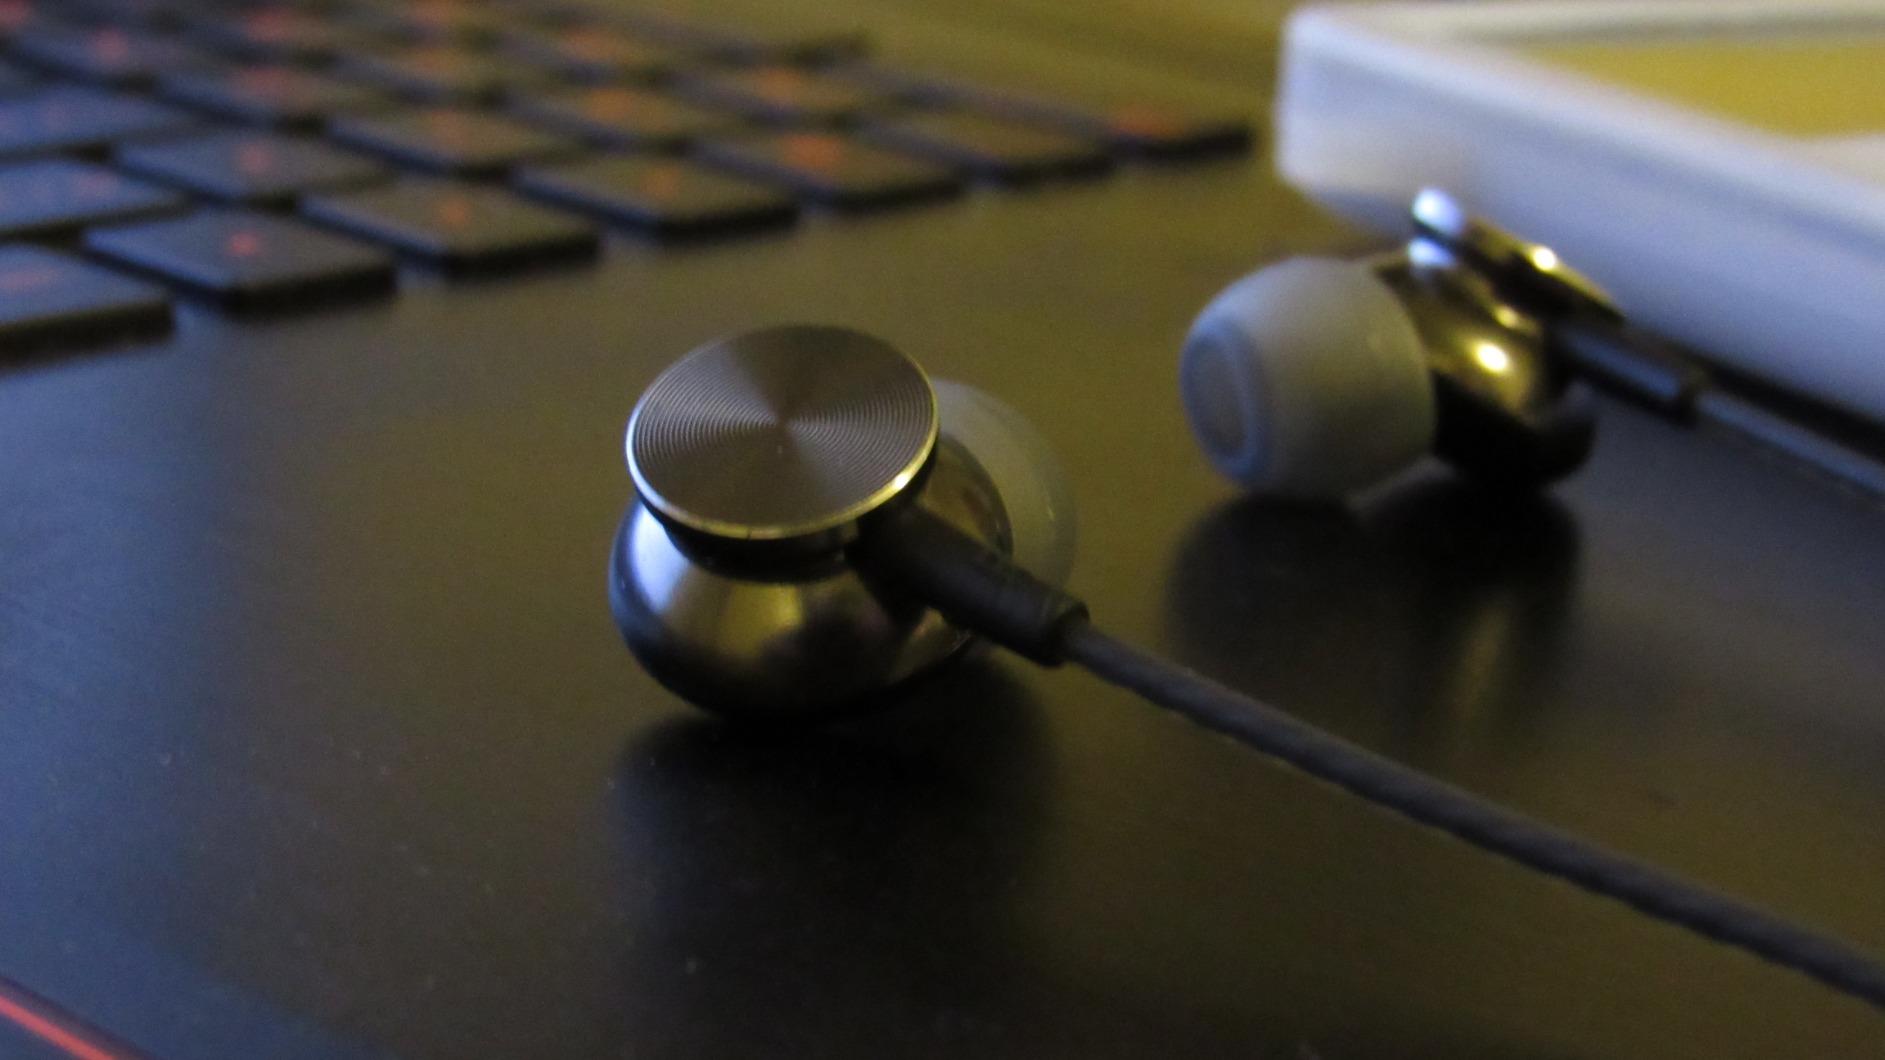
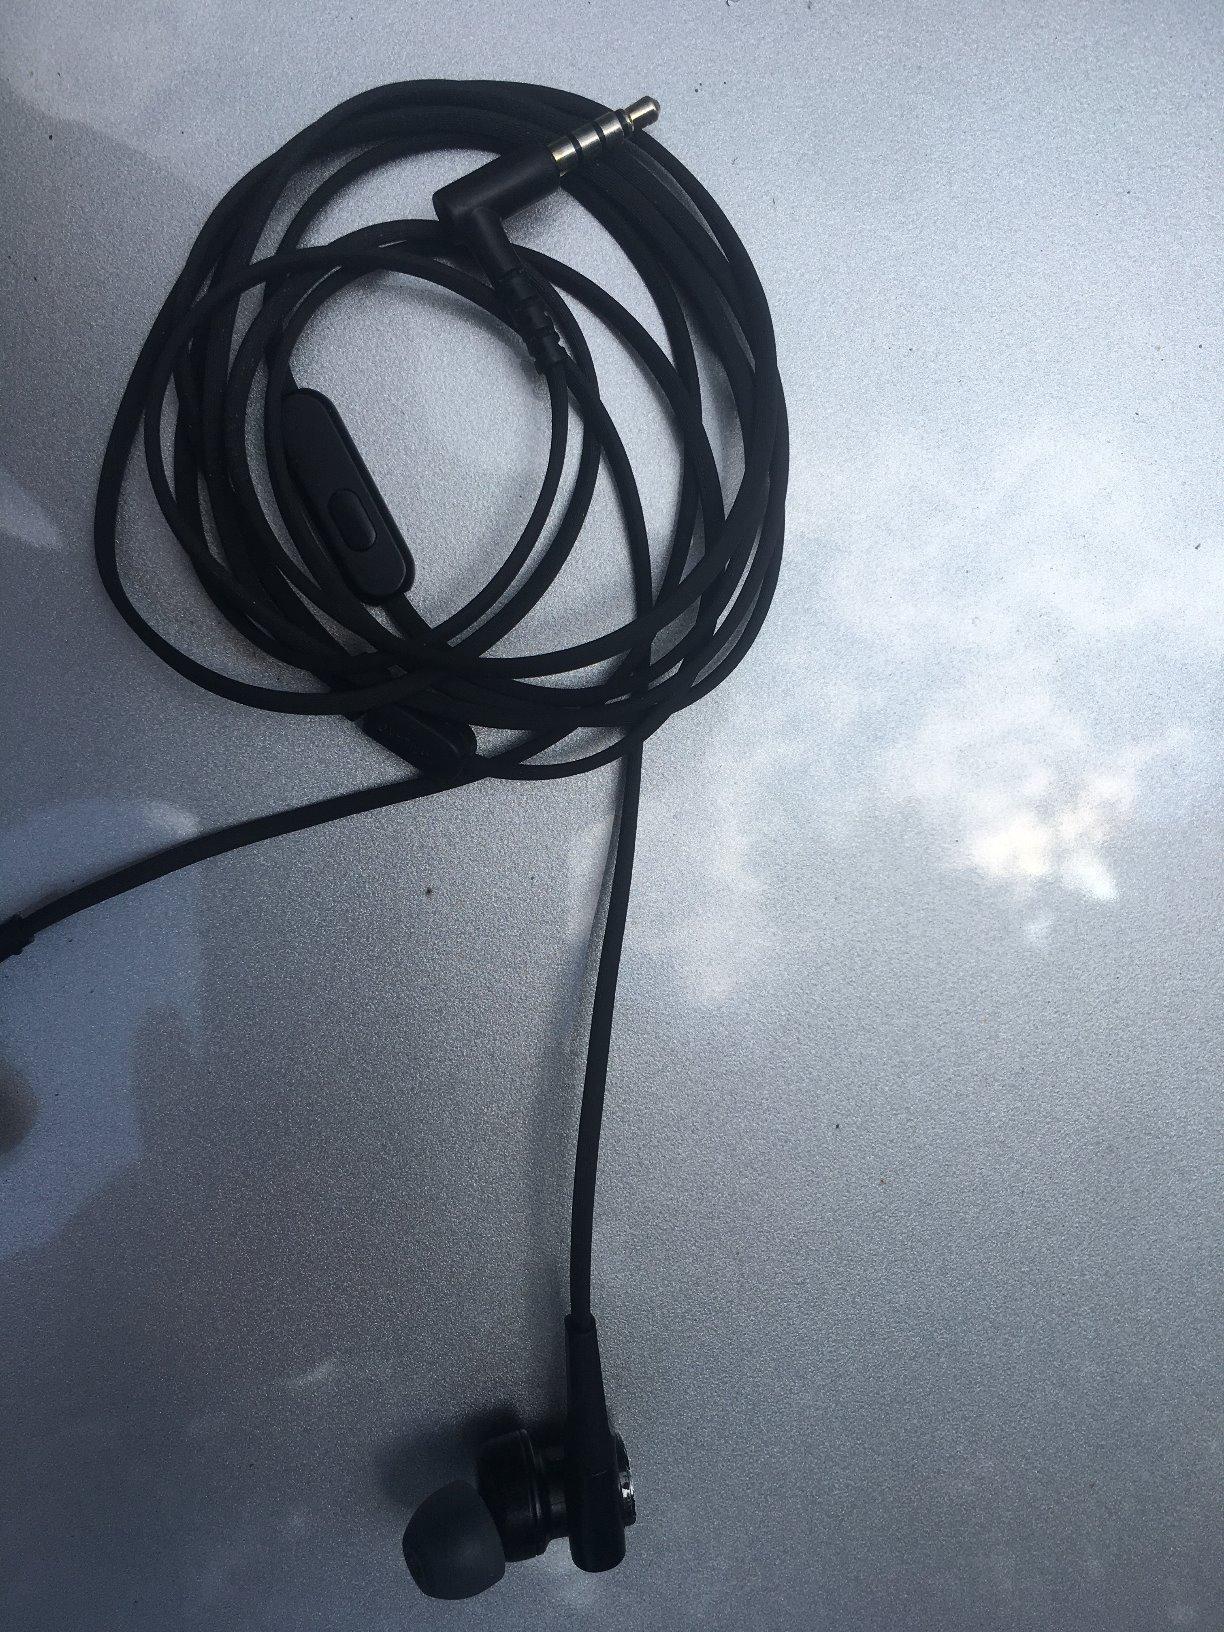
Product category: headphones
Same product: no